Dry ski slope

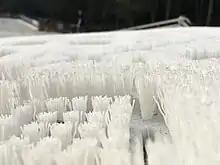
Proslope Artificial Snow Sports Matting.

The latest arrival is from UK company Proslope who produce a matting with variable filament lengths to emulate the gradual edge grip and release of snow. As with some other surfaces, the system is coloured white, is modular, and works both with and without a misting system.